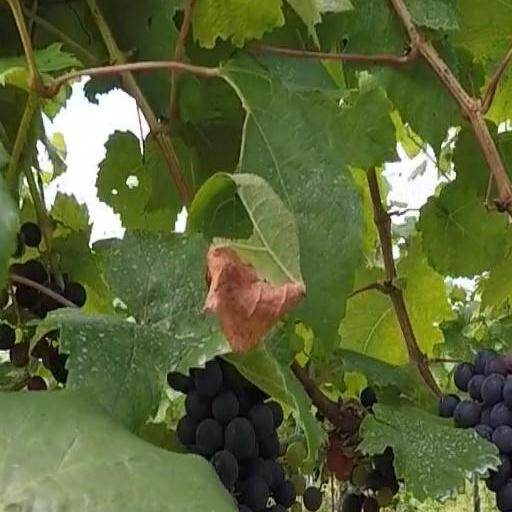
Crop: grape